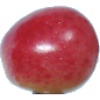
Label: cherry_rainier